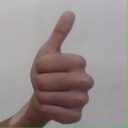
अक्षर: थ